Cosmopolitan Productions

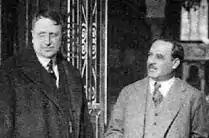
William Randolph Hearst and Robert G. Vignola.

Robert G. Vignola was a director strongly associated with Cosmopolitan Productions. He directed several films there, including the extravagant "When Knighthood Was in Flower" (1922), which at a cost of $1.8 million, was then the most expensive picture ever made. Director King Vidor made three comedies with Cosmopolitan: "Show People" (1928), "The Patsy" (1928) and "Not So Dumb" (1930), each starring Davies. One film without Davies was "The Mask of Fu Manchu" (1932, MGM).